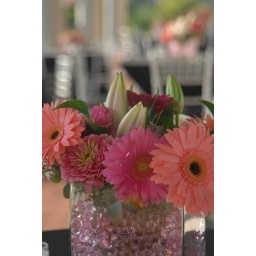
Pink gel balls are tinted pink and used in the glass cube container to add interest to the arrangement. They add light to the arrangement.